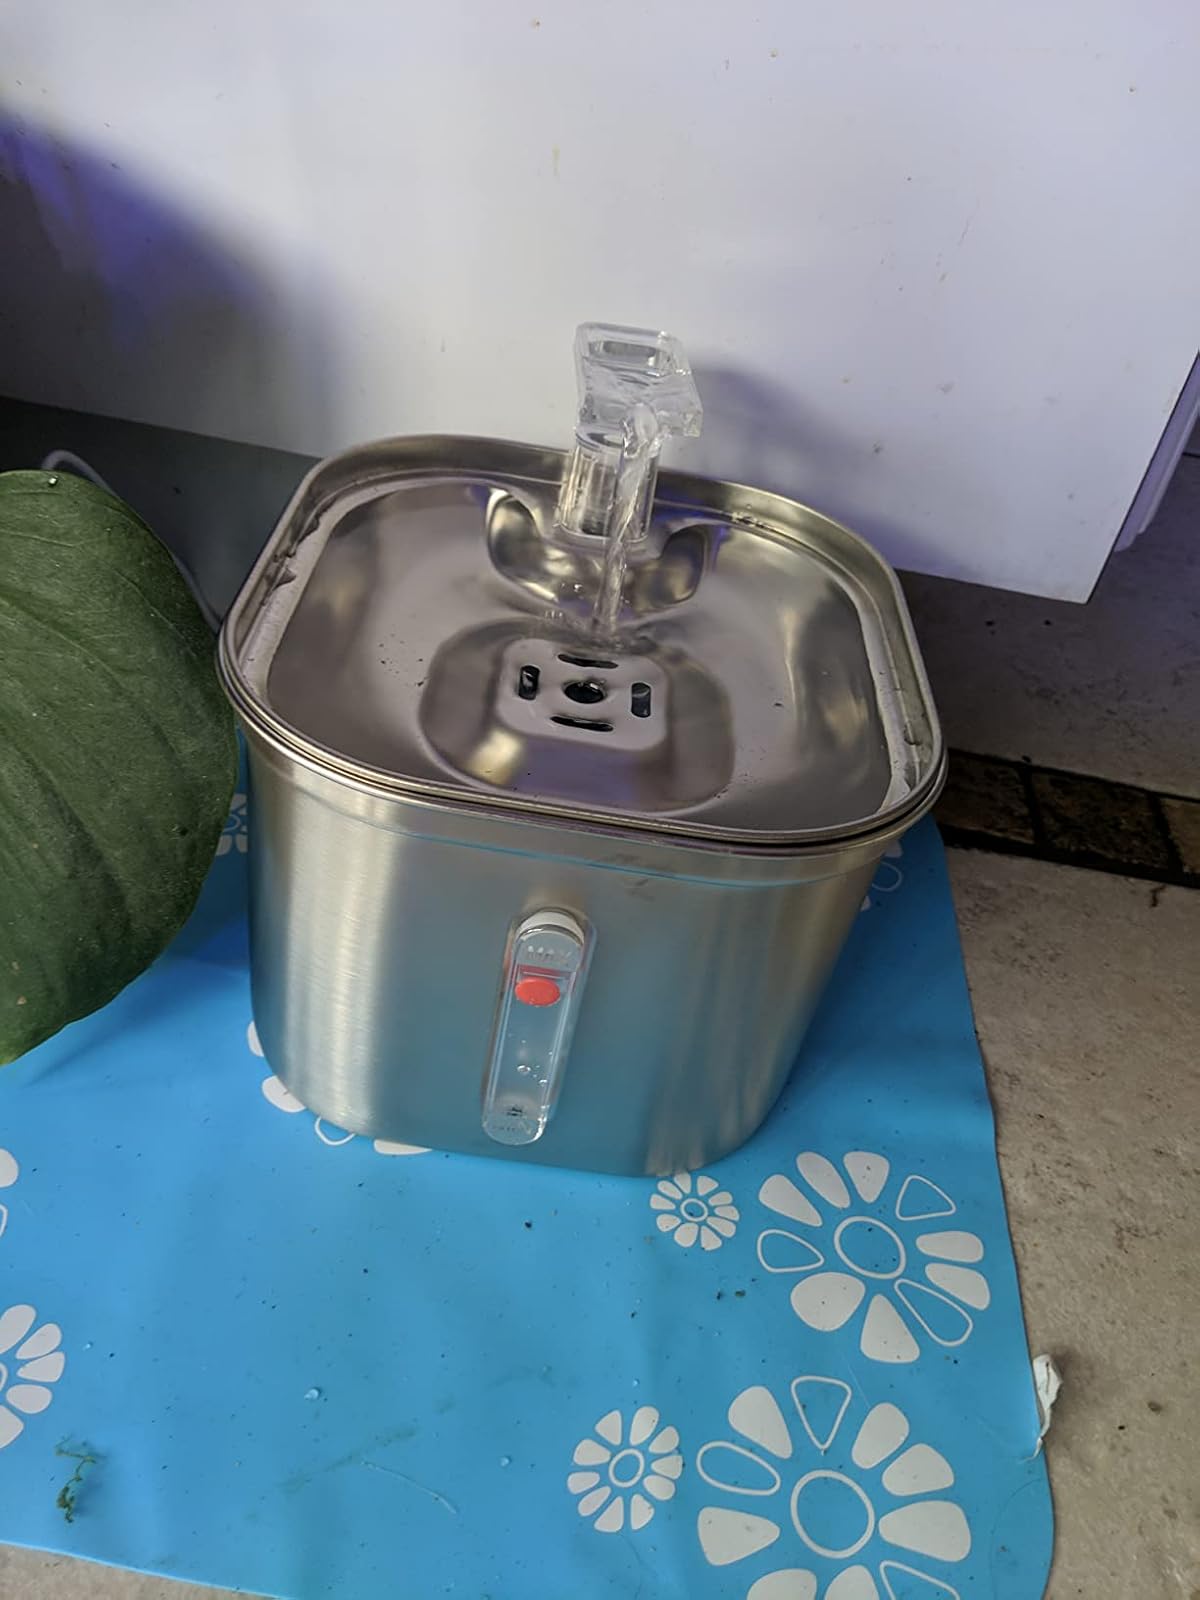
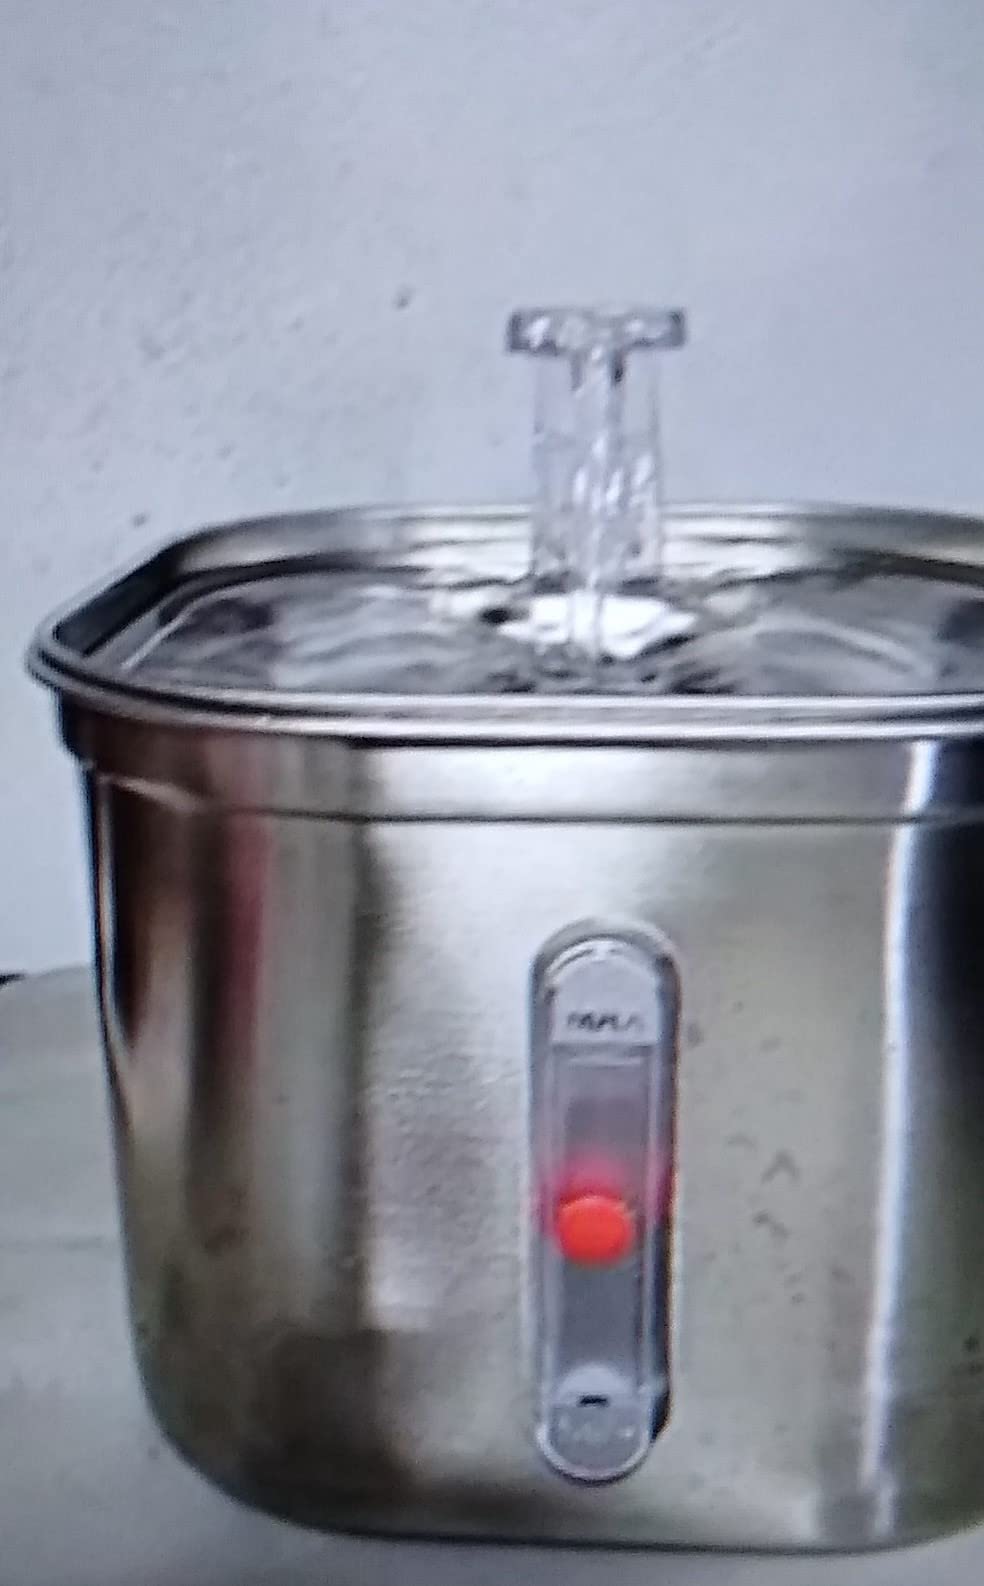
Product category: items_bowl
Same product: yes